Heavenly Sword

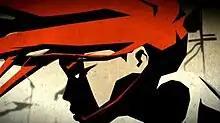
Nariko as represented in Part I of the animated series

The game is an action-adventure title with heavy elements of hack and slash gameplay. The gameplay of the game resembles a martial arts title focused on melee combat while featuring opportunities for ranged attacks. The main character, Nariko, uses a weapon called the "Heavenly Sword" which changes into one of three forms depending on what attack stance the player uses as part of a unique fighting style. Speed Stance provides an even balance between damage and speed, where the sword takes the form of two separate blades. Range Stance allows fast, long-range, but weaker attacks, with the sword being two blades chained together. Power Stance is the most powerful, but slowest style, where attacks are made with the sword in the shape of one large, two-handed blade.